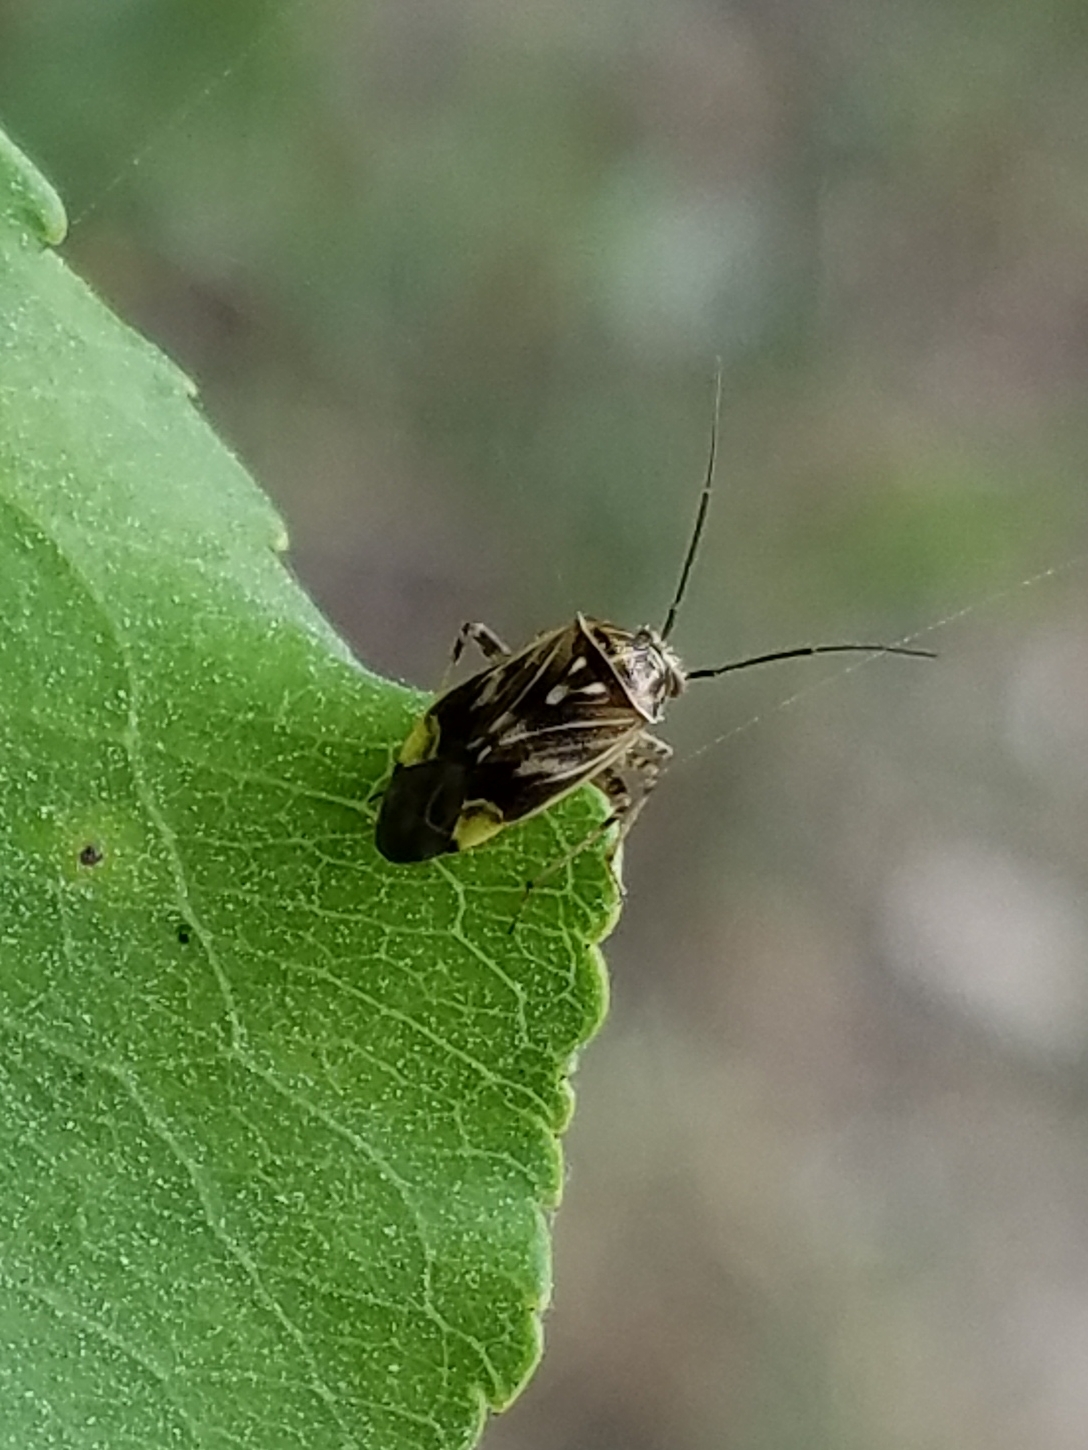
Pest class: lygus_bug